Ralph Francis Stearley

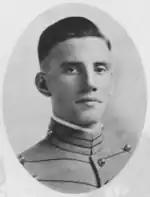
As a West Point cadet

After graduation, he remained at the academy until the following July, when he made a tour of battlefields in Europe. Upon his return to the United States in October 1919, he entered the Cavalry School at Fort Riley, Kansas, from which he graduated the following July. He then joined the 4th Cavalry at Fort Brown, Texas.